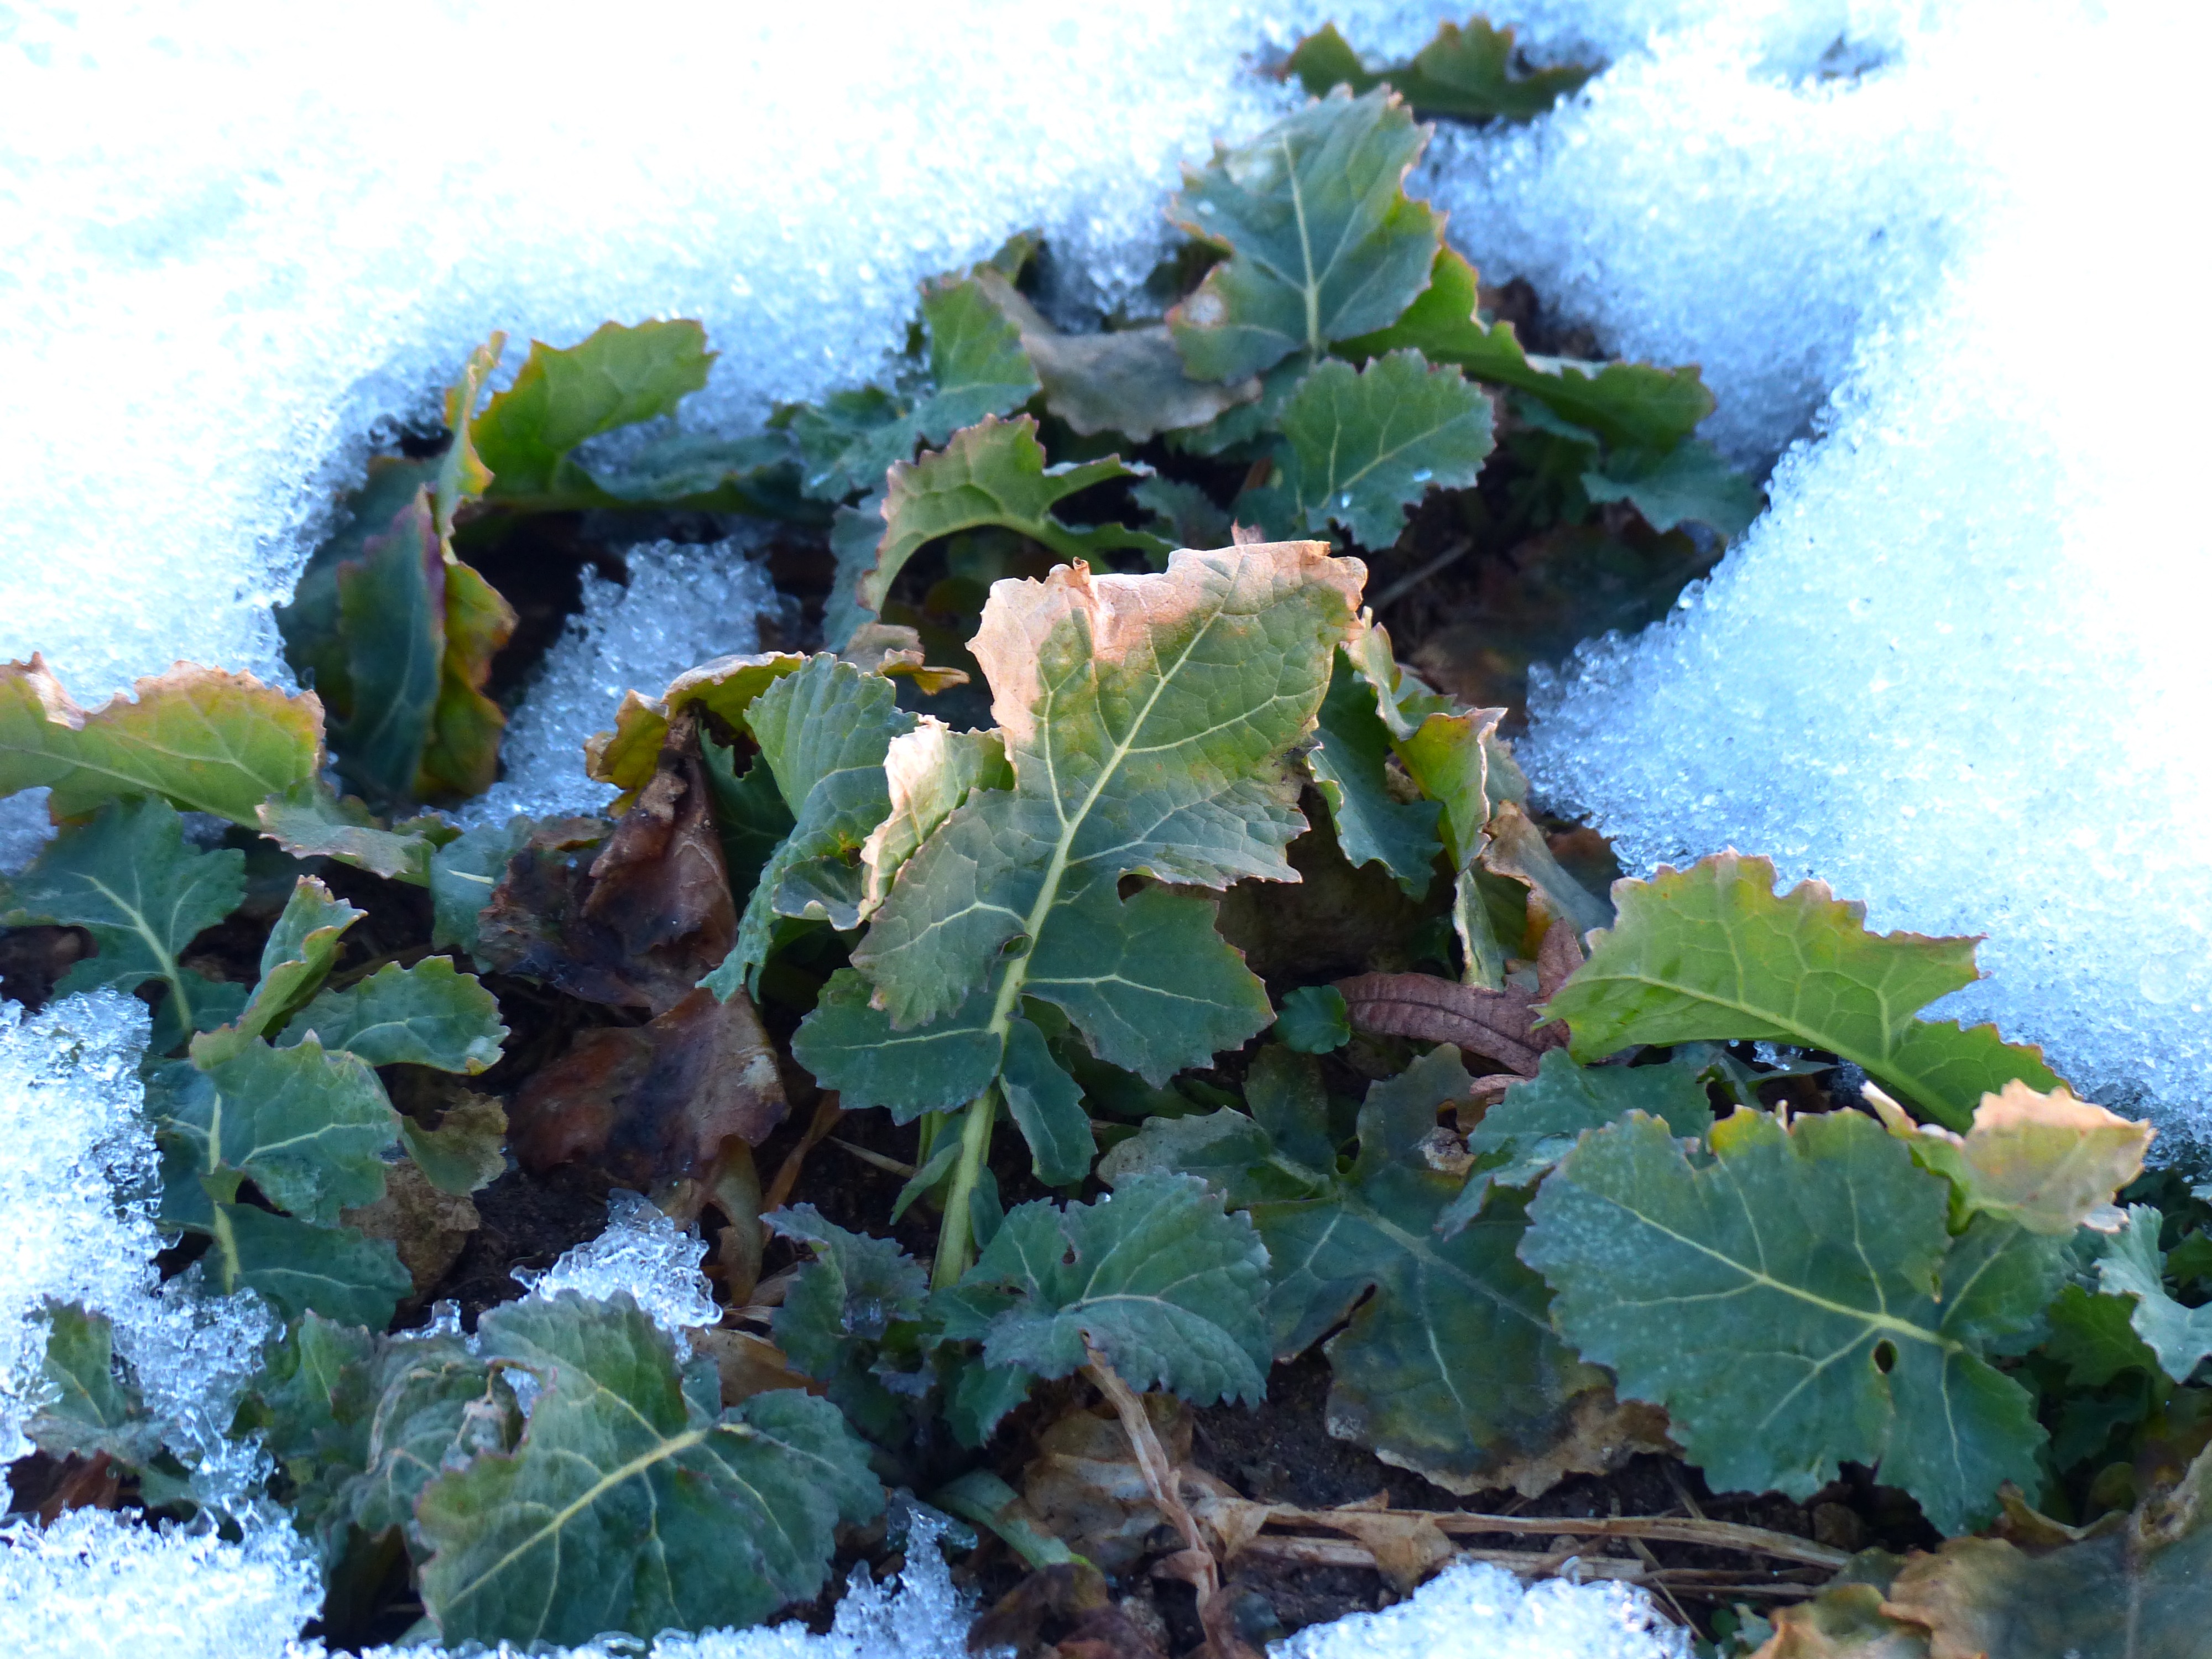
snow, cold, winter, plant, ground, fruit, leaf, flower, frost, food, herb, produce, vegetable, crop, agriculture, leaves, vegetables, shrub, brassica, begonia, kohlrabi, brassicaceae, arable, vegetable garden, kohl, fodder plant, flowering plant, vegetable patch, vegetable growing, white cabbage, annual plant, land plant, vegetable plots, winterfrucht, winterkohl, herb cultivation, vegetable field, cabbage cultivation